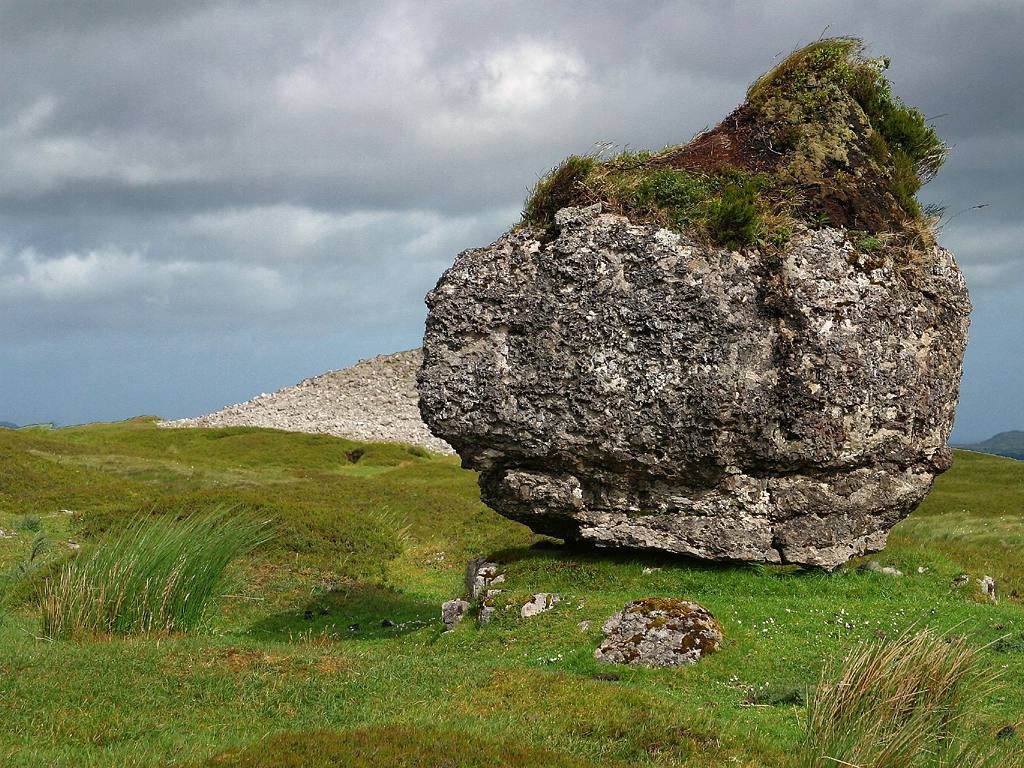
landscape, sea, coast, tree, grass, rock, wilderness, mountain, hill, alone, stone, monument, cliff, terrain, material, geology, ruins, badlands, boulder, ireland, individually, foundling